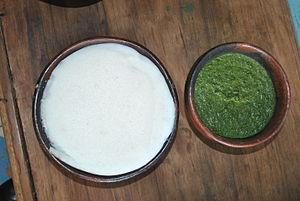
le tô de maïs accompagné de la sauce Tchoron est plat beaucoup consommé par les Senoufos mais le tô blanc est beaucoup plus consommé par ceux de Ferké. on ne peux ,pas parler de gastronomie en pays senoufo sans le tô de maïs et le tchoron This is an image of food from Côte d'Ivoire
Le tô est un mets très courant au Mali, en Guinée et en Côte d'Ivoire, ainsi qu'au Burkina Faso dont c'est le plat national.